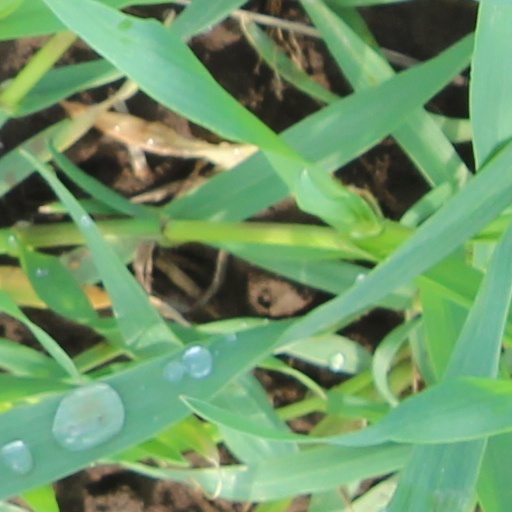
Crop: wheat